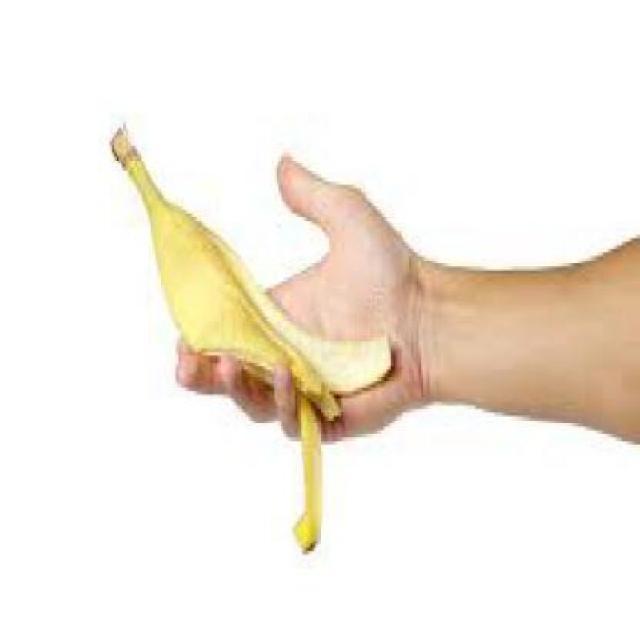
Label: bananas